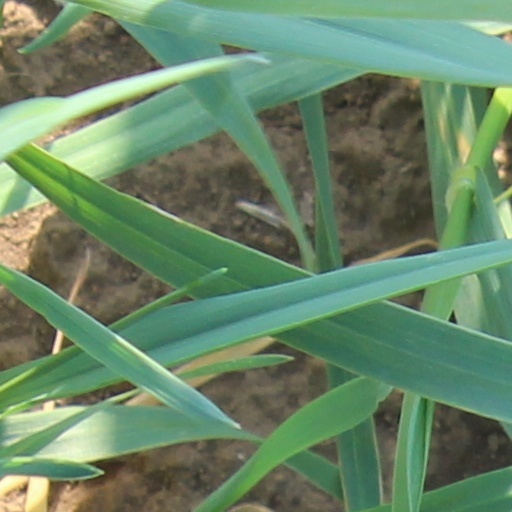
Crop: wheat